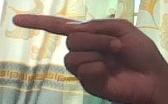
ASL sign: G